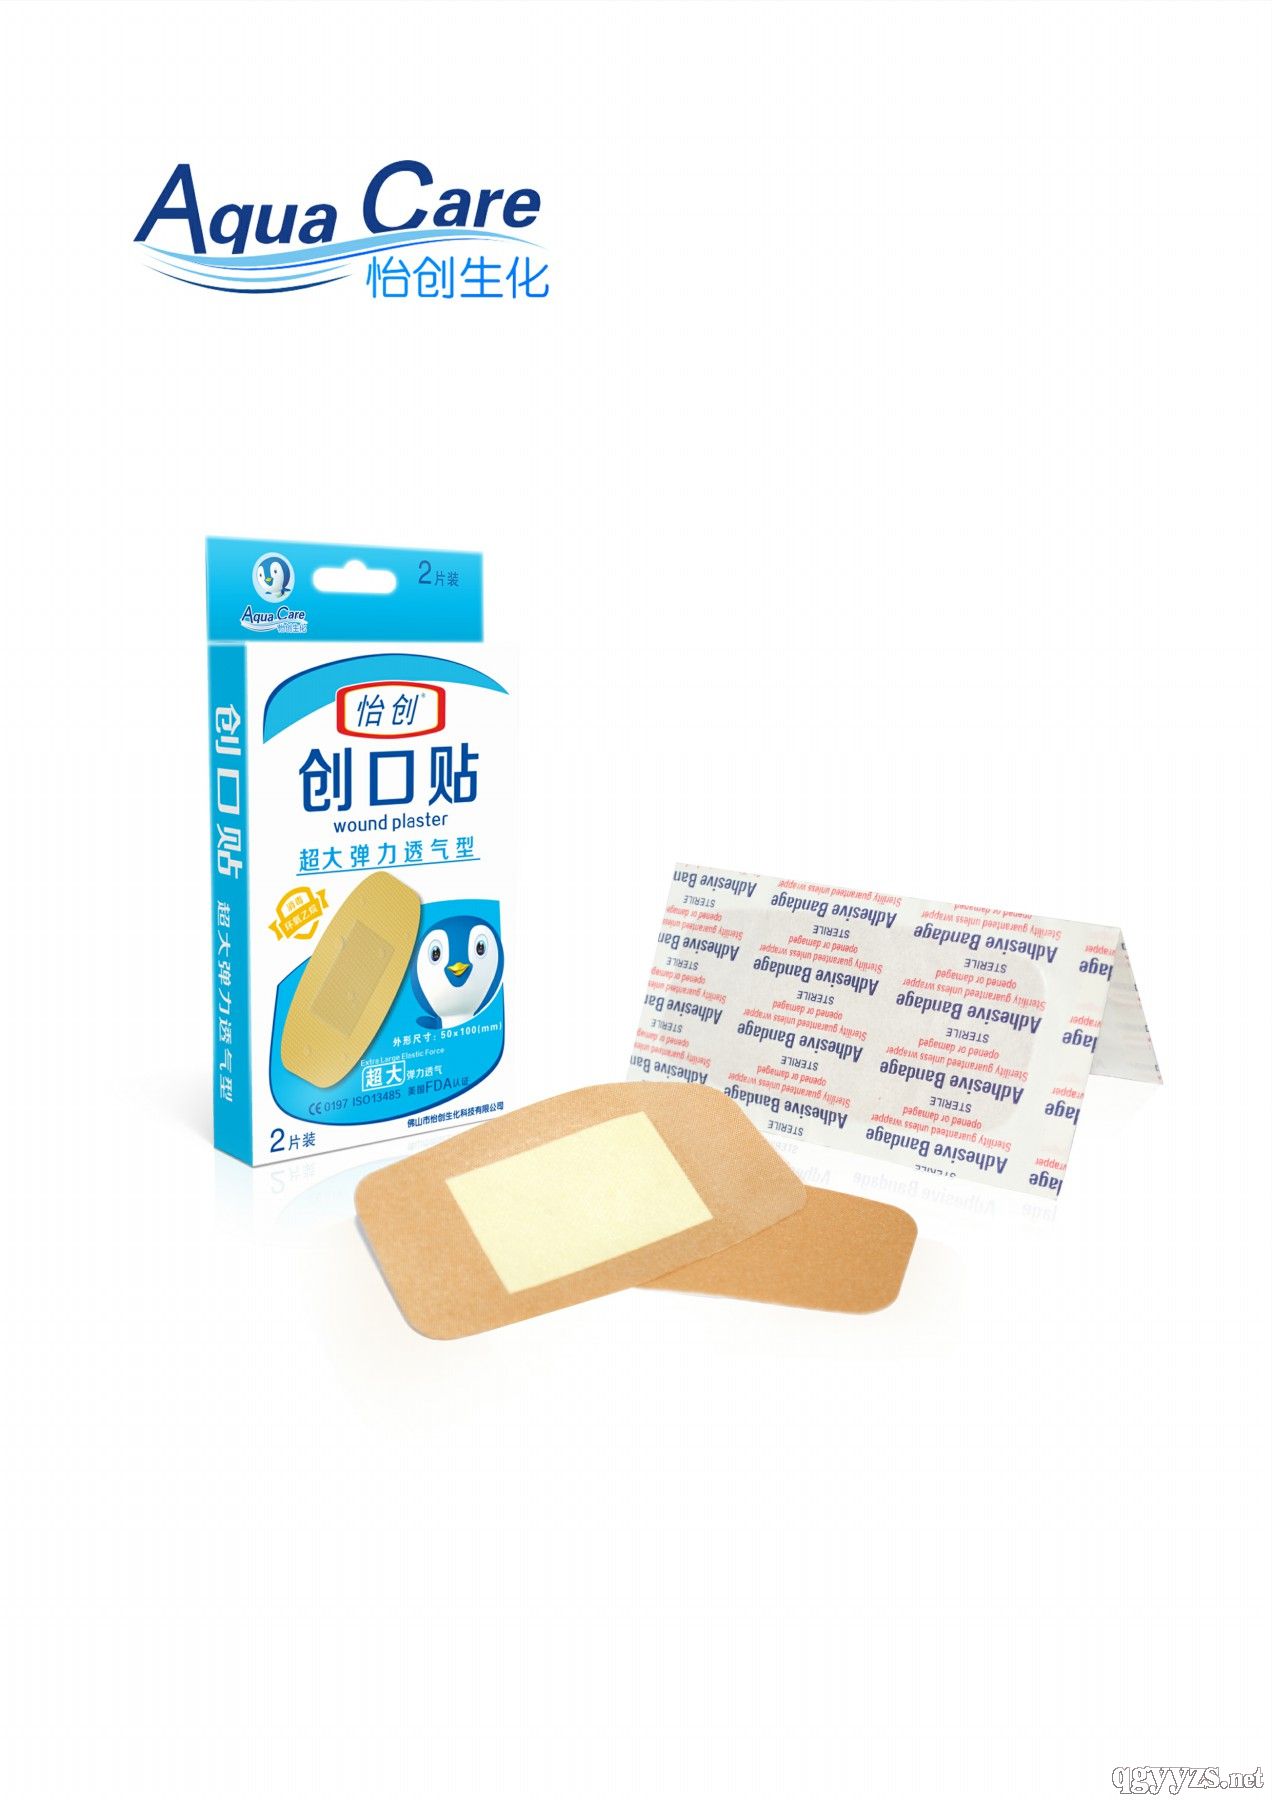
Label: trash